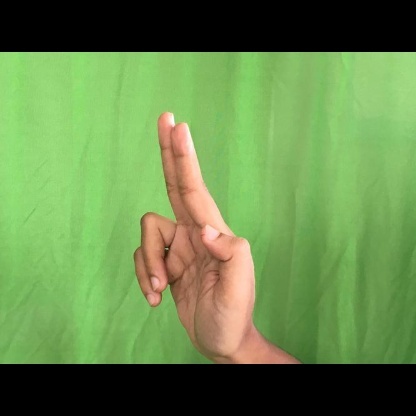
Mudra: Ardhapathaka